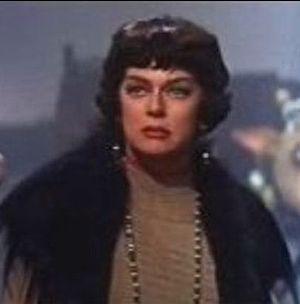
Gypsy, Vénus de Broadway est un film musical américain réalisé par Mervyn LeRoy, sorti le 1ᵉʳ novembre 1962.